Wil Trapp

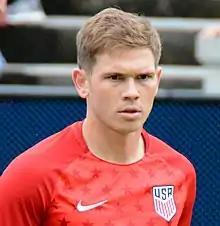
Trapp with the United States in 2019

William Alexander Trapp (born January 15, 1993) is an American professional soccer player who plays as a defensive midfielder for Major League Soccer club Minnesota United.